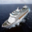
Label: ship